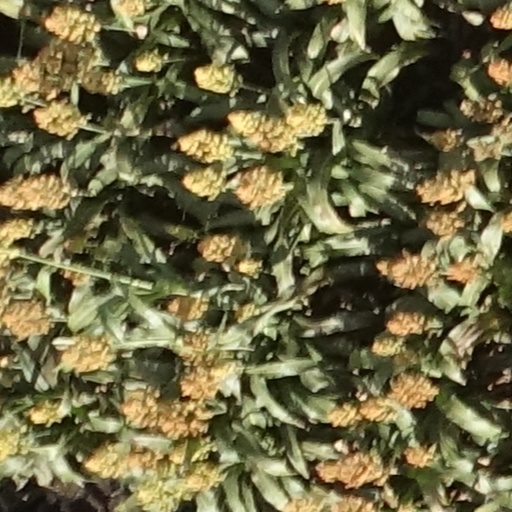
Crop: sorghum